Endorsements in the 2019 Conservative Party leadership election

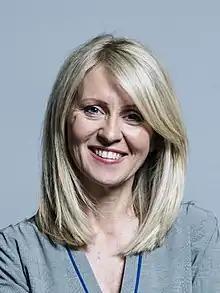
Esther McVey (subsequently endorsed Johnson)

Prior to her elimination on 13 June, Esther McVey had six backers among the Members of Parliament for the Conservative Party, including herself.